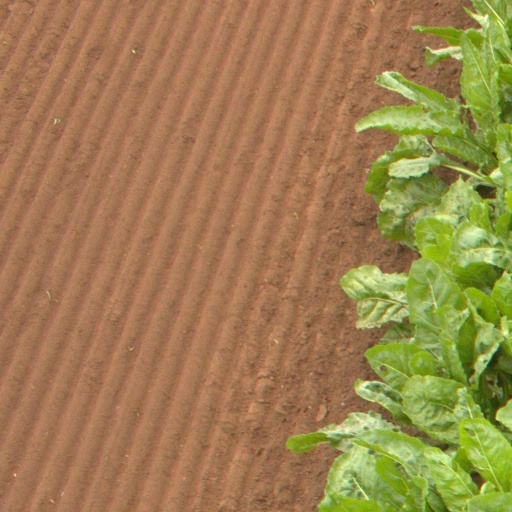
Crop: sugar beet